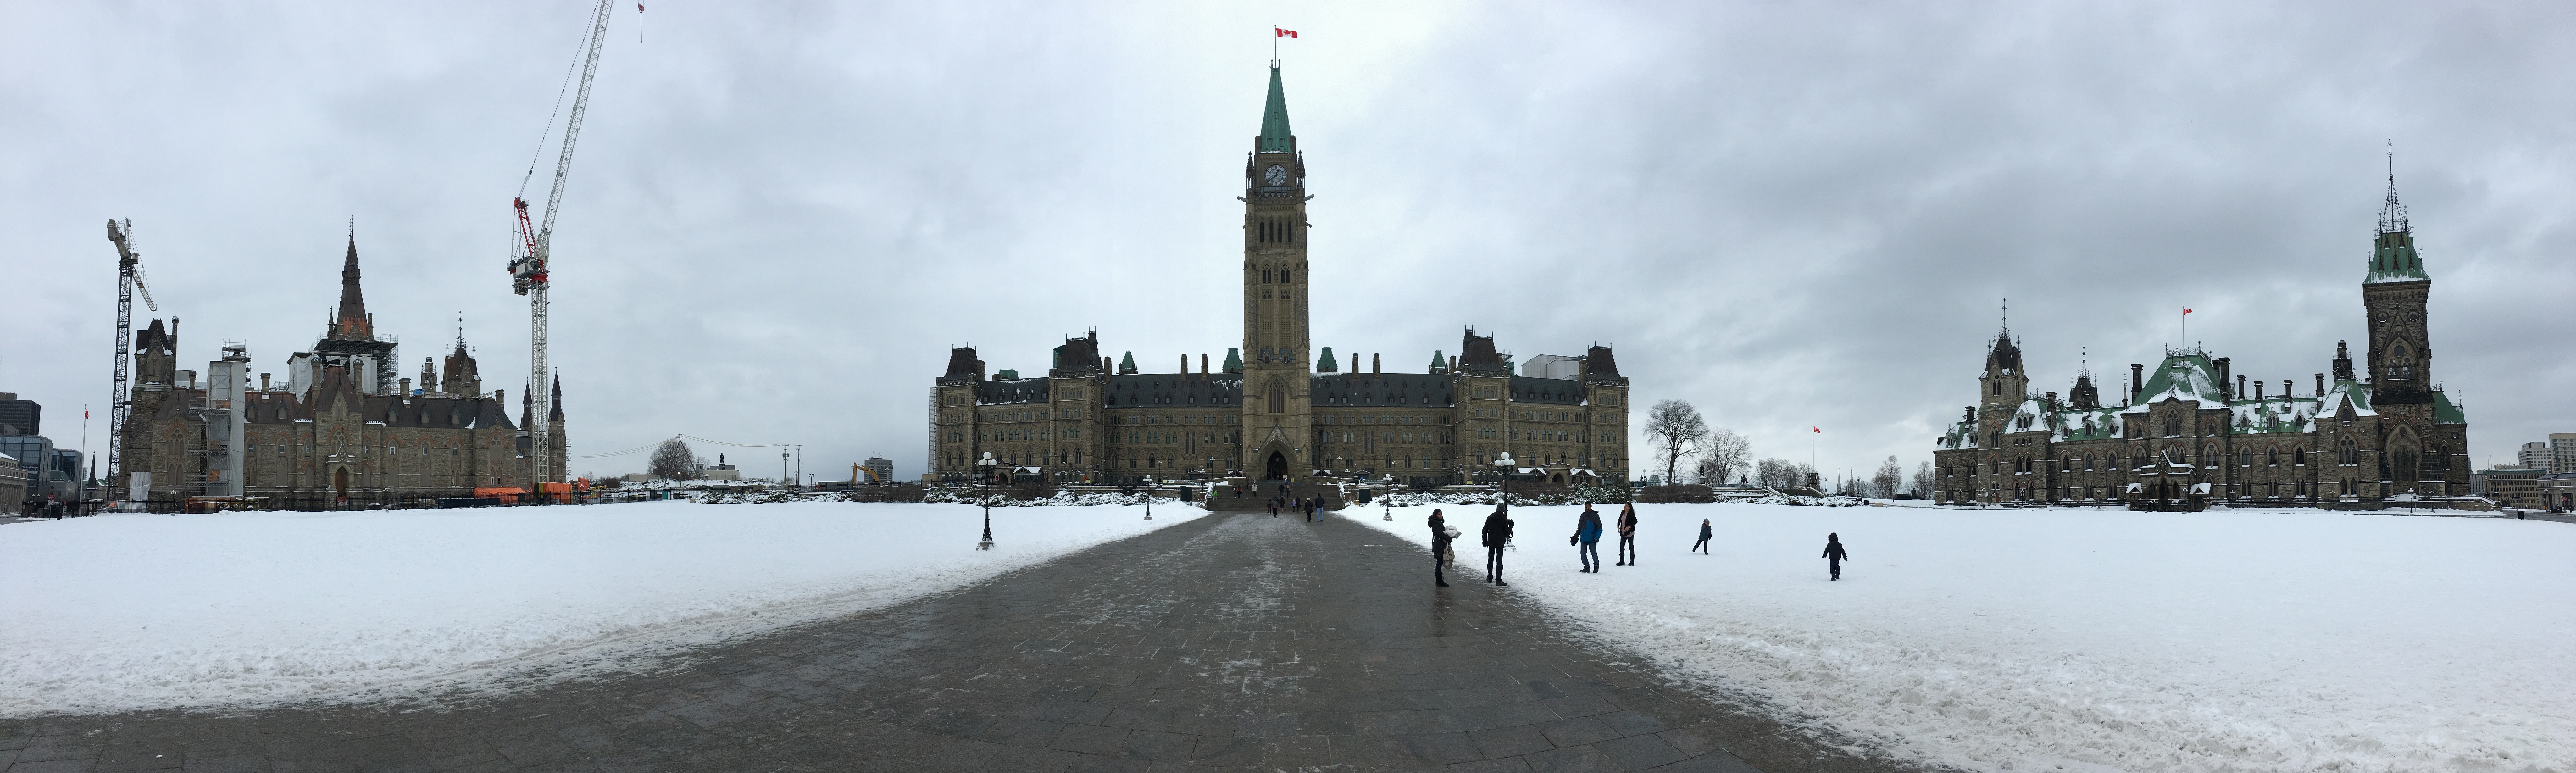
snow, winter, city, panorama, weather, season, freezing